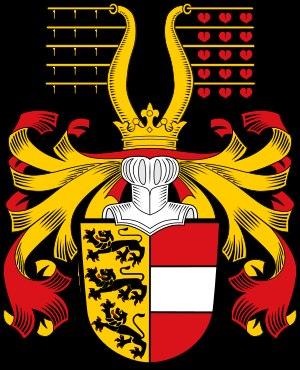
Cet article donne la liste des margraves de Carantanie et des ducs de Carinthie, un État autonome du Saint-Empire romain germanique créé par l'empereur Othon II en 976. Jusqu'en 1151, les ducs de Carinthie gouvernent également la marche de Vérone en union personnelle. Sous le règne de la maison de Habsbourg à partir de l'année 1335, le duché de Carinthie est uni avec la Styrie et la Carniole à l'espace fermé de l'Autriche intérieure au sein des territoires héréditaires des Habsbourg.